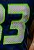
Number: 3